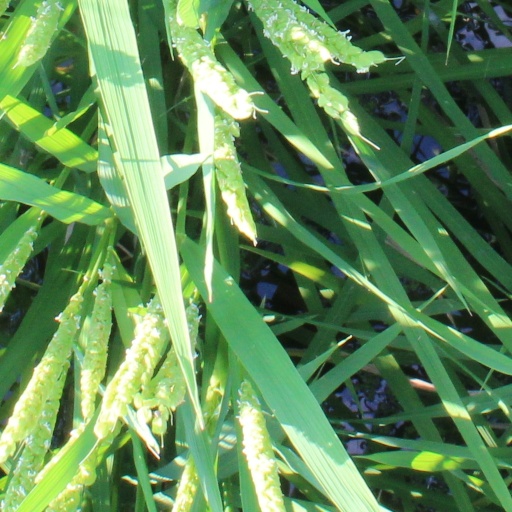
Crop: rice